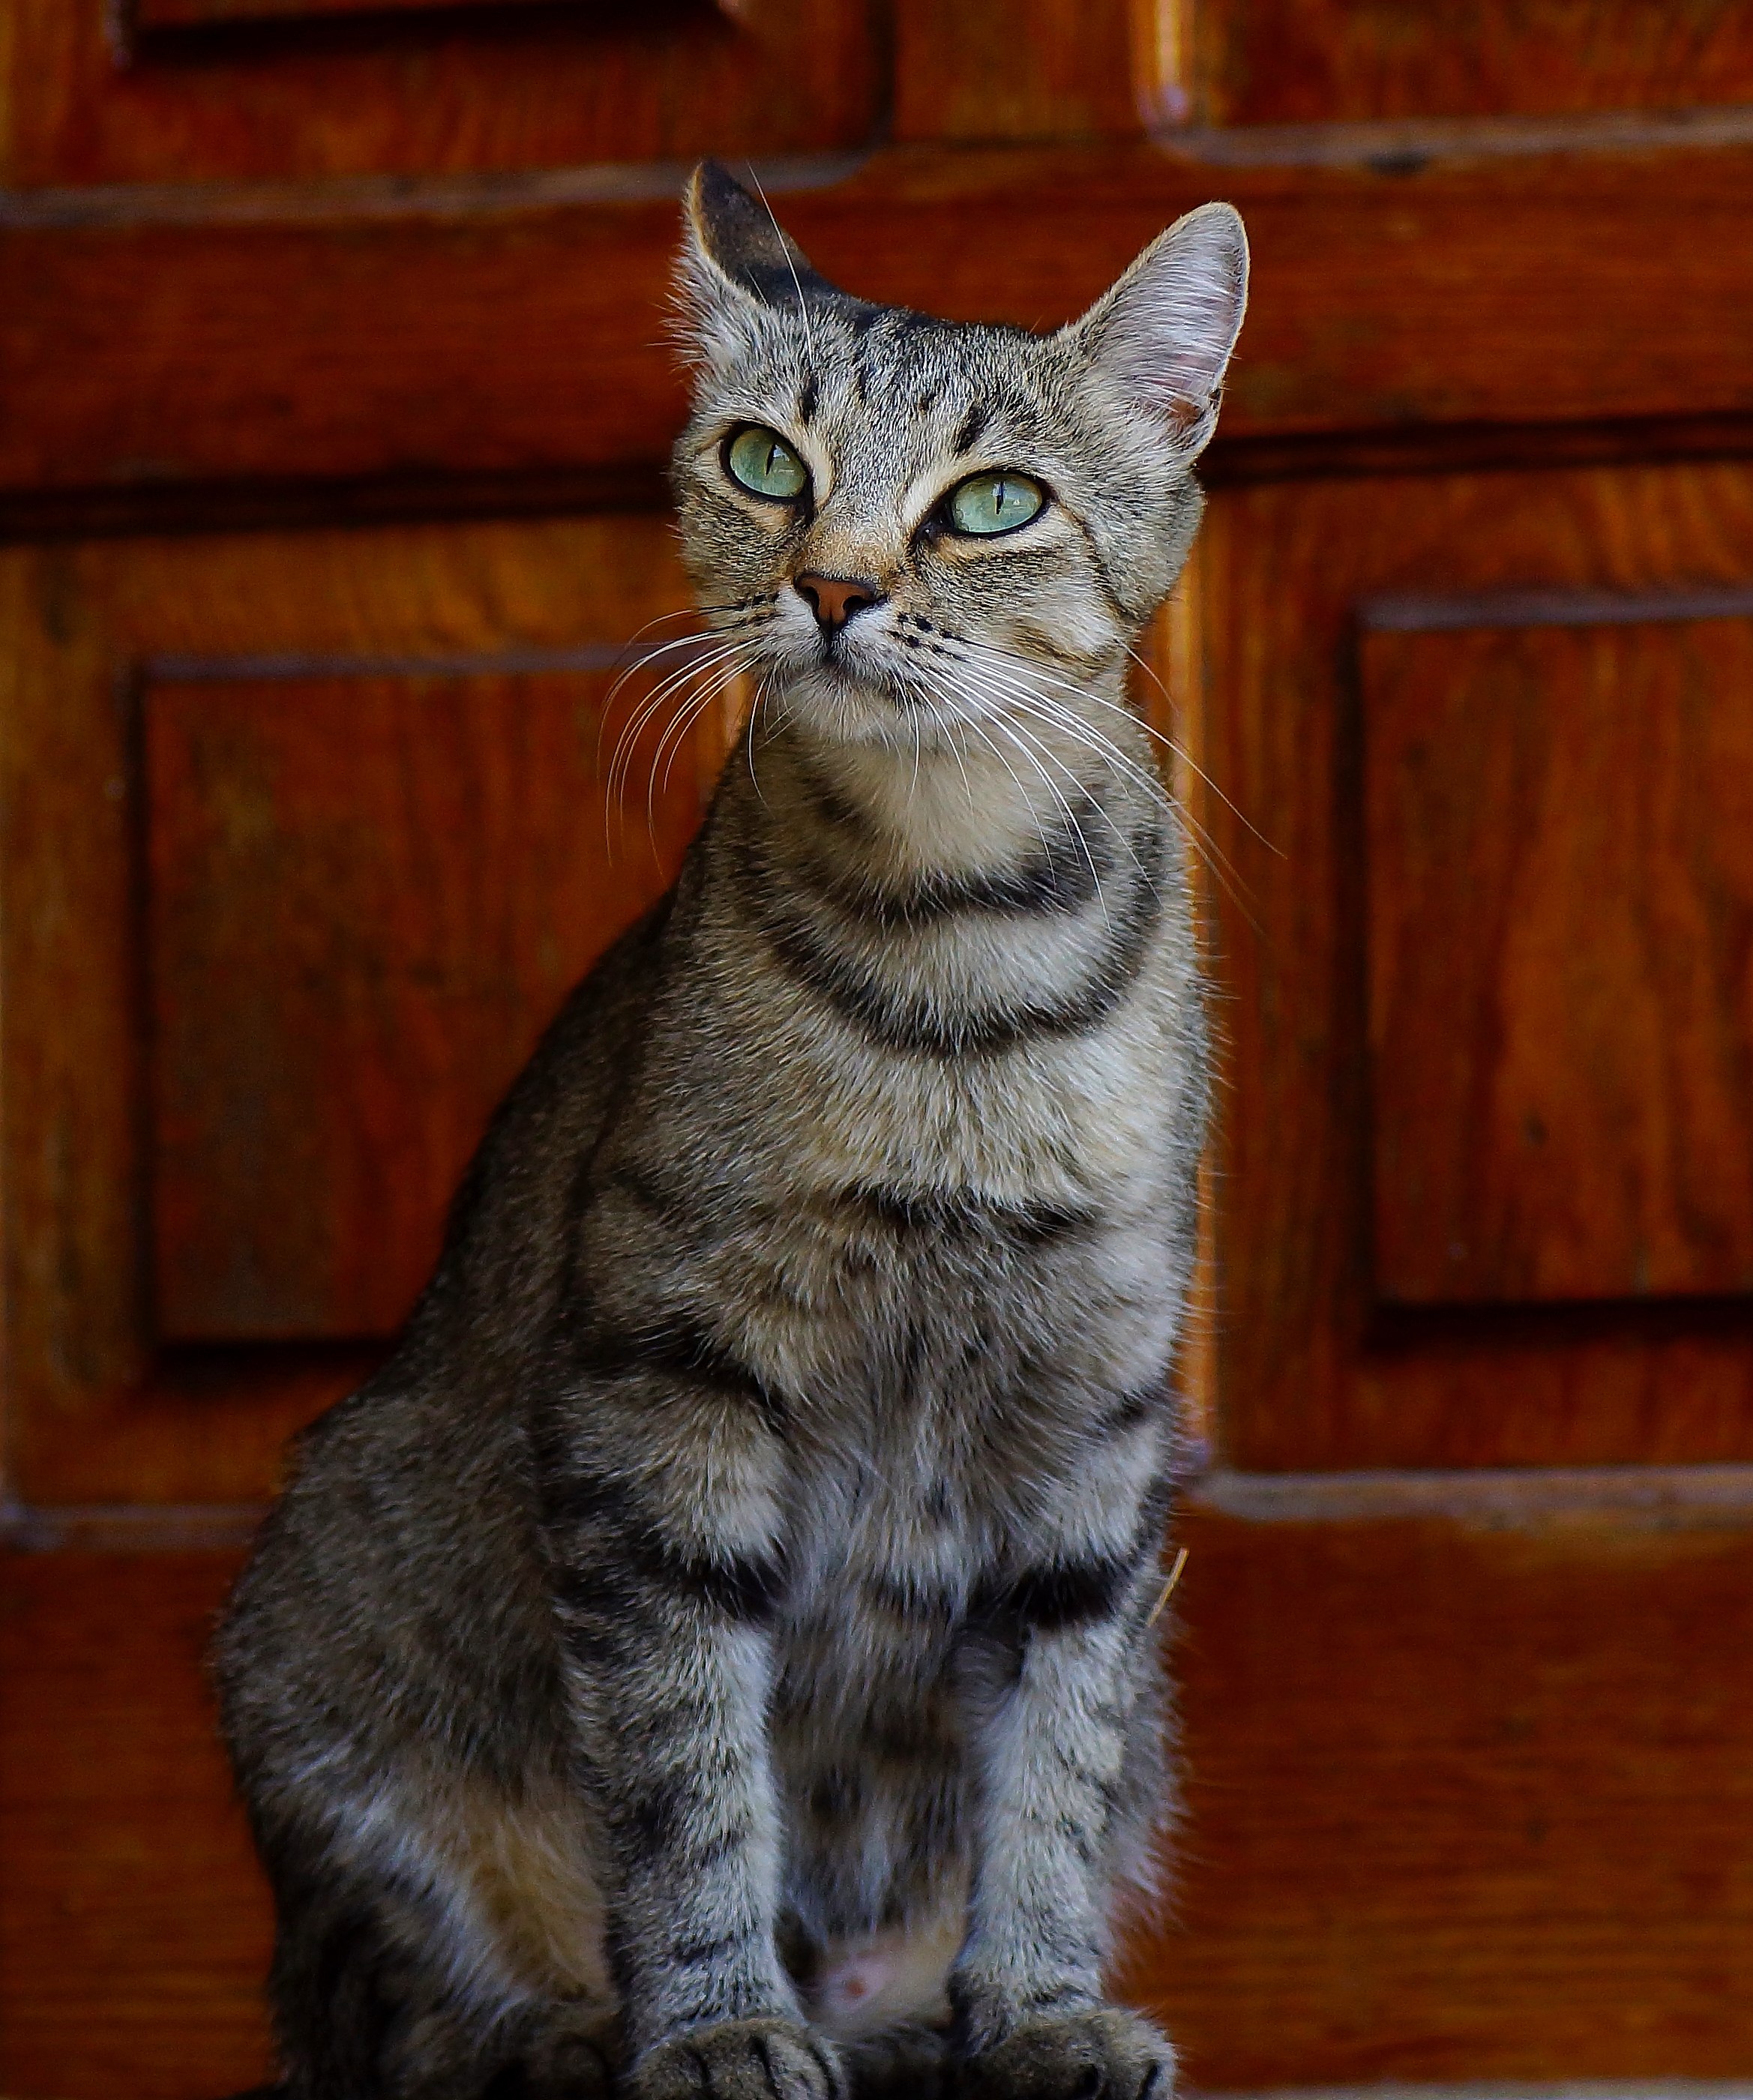
nature, photo, kitten, cat, macro, mammal, fauna, whiskers, savannah, animals, vertebrate, naturaleza, tamron90mmmacro, a77, g, ggl1, gaby1, xovesphoto, animales, varios, some, gphoto, xelodegalicia, sonya77v, sonyslta77v, gabrielcoru a, tabby cat, bengal, european shorthair, small to medium sized cats, cat like mammal, carnivoran, domestic short haired cat, pixie bob, american shorthair, ocicat, toyger, egyptian mau